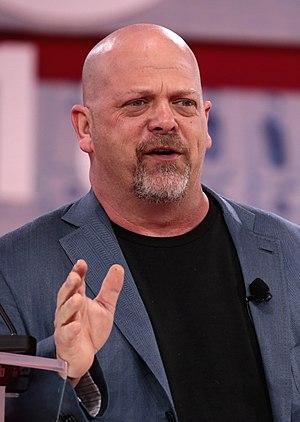
Richard Kevin Harrison dit Rick Harrison, né le 22 mars 1965 à Lexington, est co-propriétaire avec son fils Corey Harrison du magasin World Famous Gold & Silver Pawn Shop, boutique de prêt sur gage ouverte en 1989 à Las Vegas par son père Richard. Il possède également un restaurant-bar, "Le Pawn plaza", où il est barman de temps en temps. Il est connu comme l’une des personnalités de l'émission Pawn Stars diffusée sur la chaîne américaine History, ainsi que sur C8 et sur CStar en France.